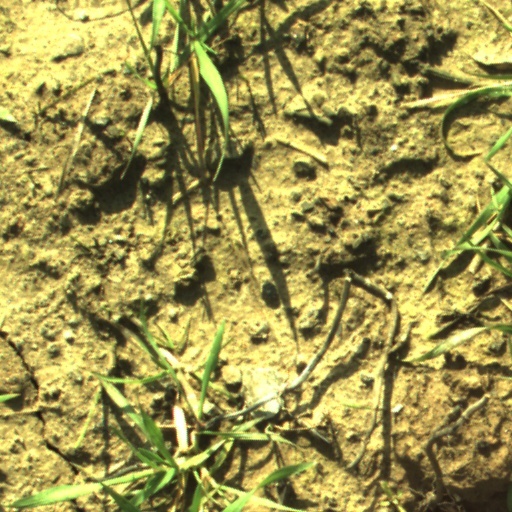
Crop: wheat